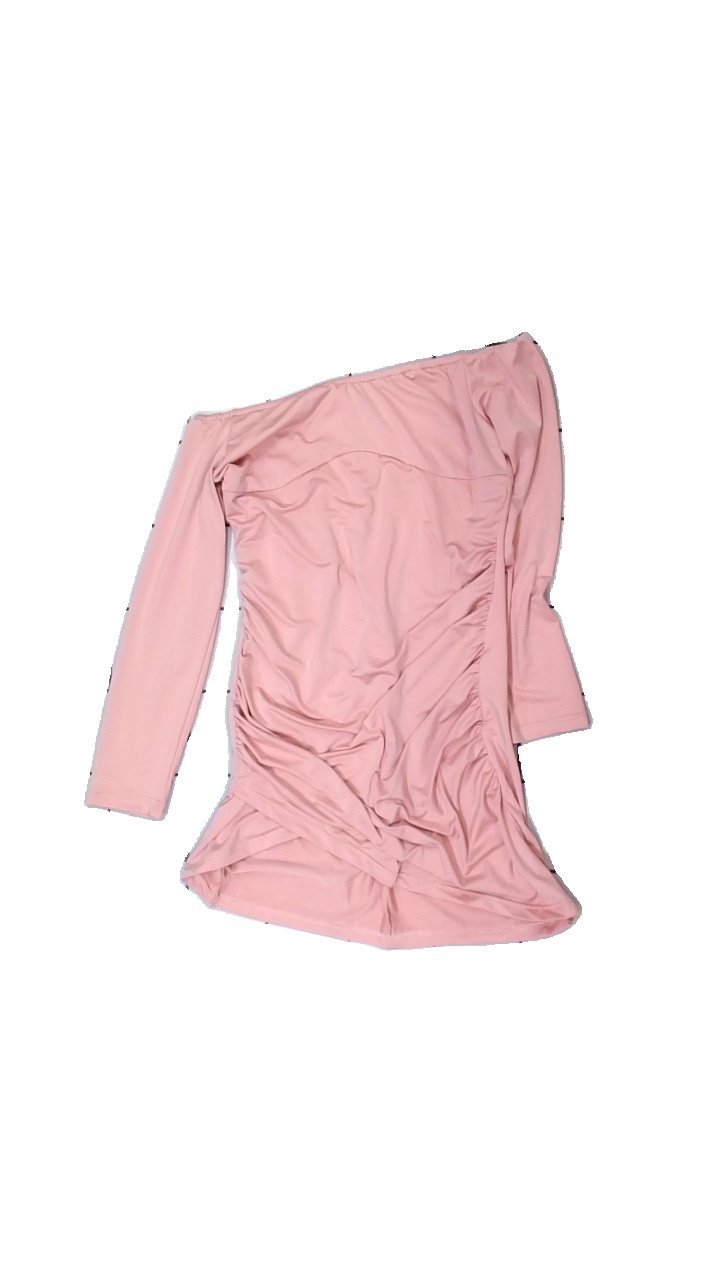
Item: Dress (Ladies)
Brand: Missing
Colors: Pink
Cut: Tight
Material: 100% Polyester
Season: All
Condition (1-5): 5
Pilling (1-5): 5
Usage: Reuse
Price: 50-100